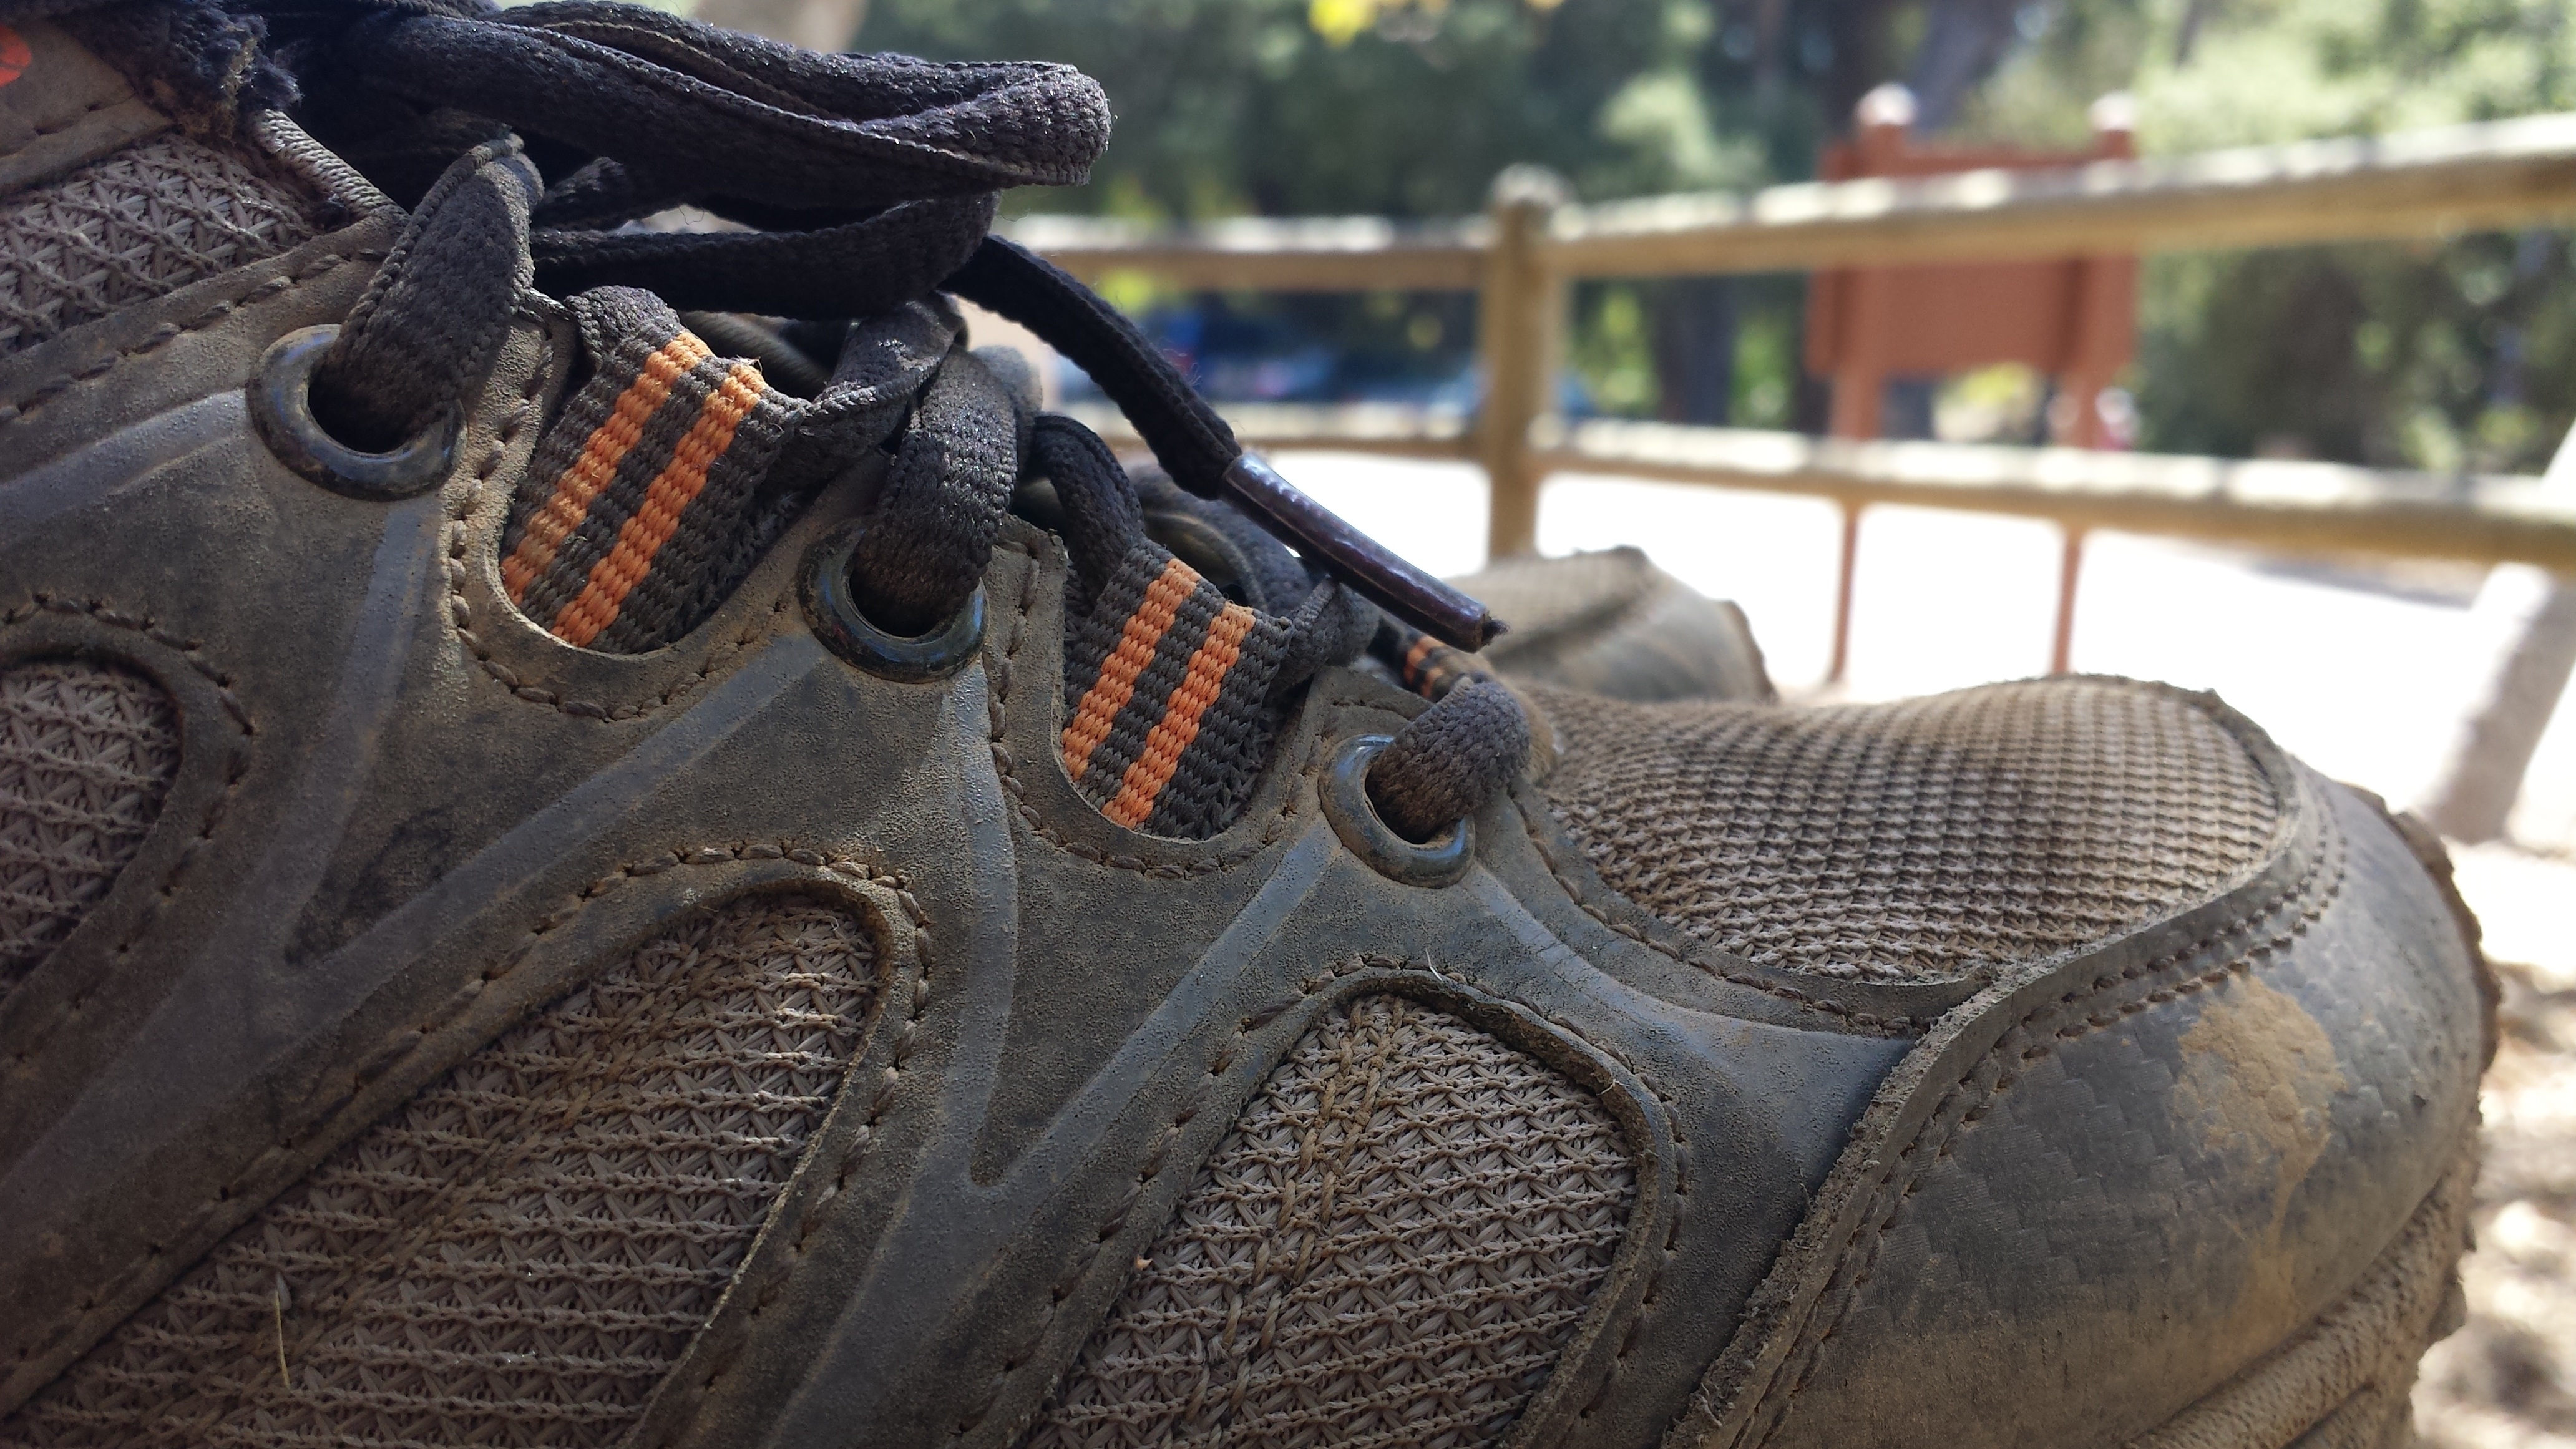
shoe, hiking, sport, military, vehicle, hike, shoes, footwear, men shoes